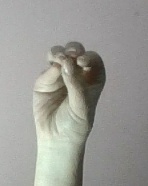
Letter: ha